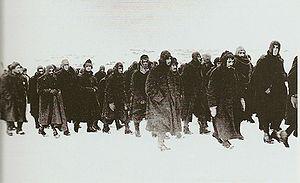
Le Corps expéditionnaire italien sur le front de l'Est, et la VIIIᵉ armée italienne en Russie, désigne les grandes unités de l'Armée royale italienne, déployées successivement sur le front de l'Est de juin 1941 à février 1943.